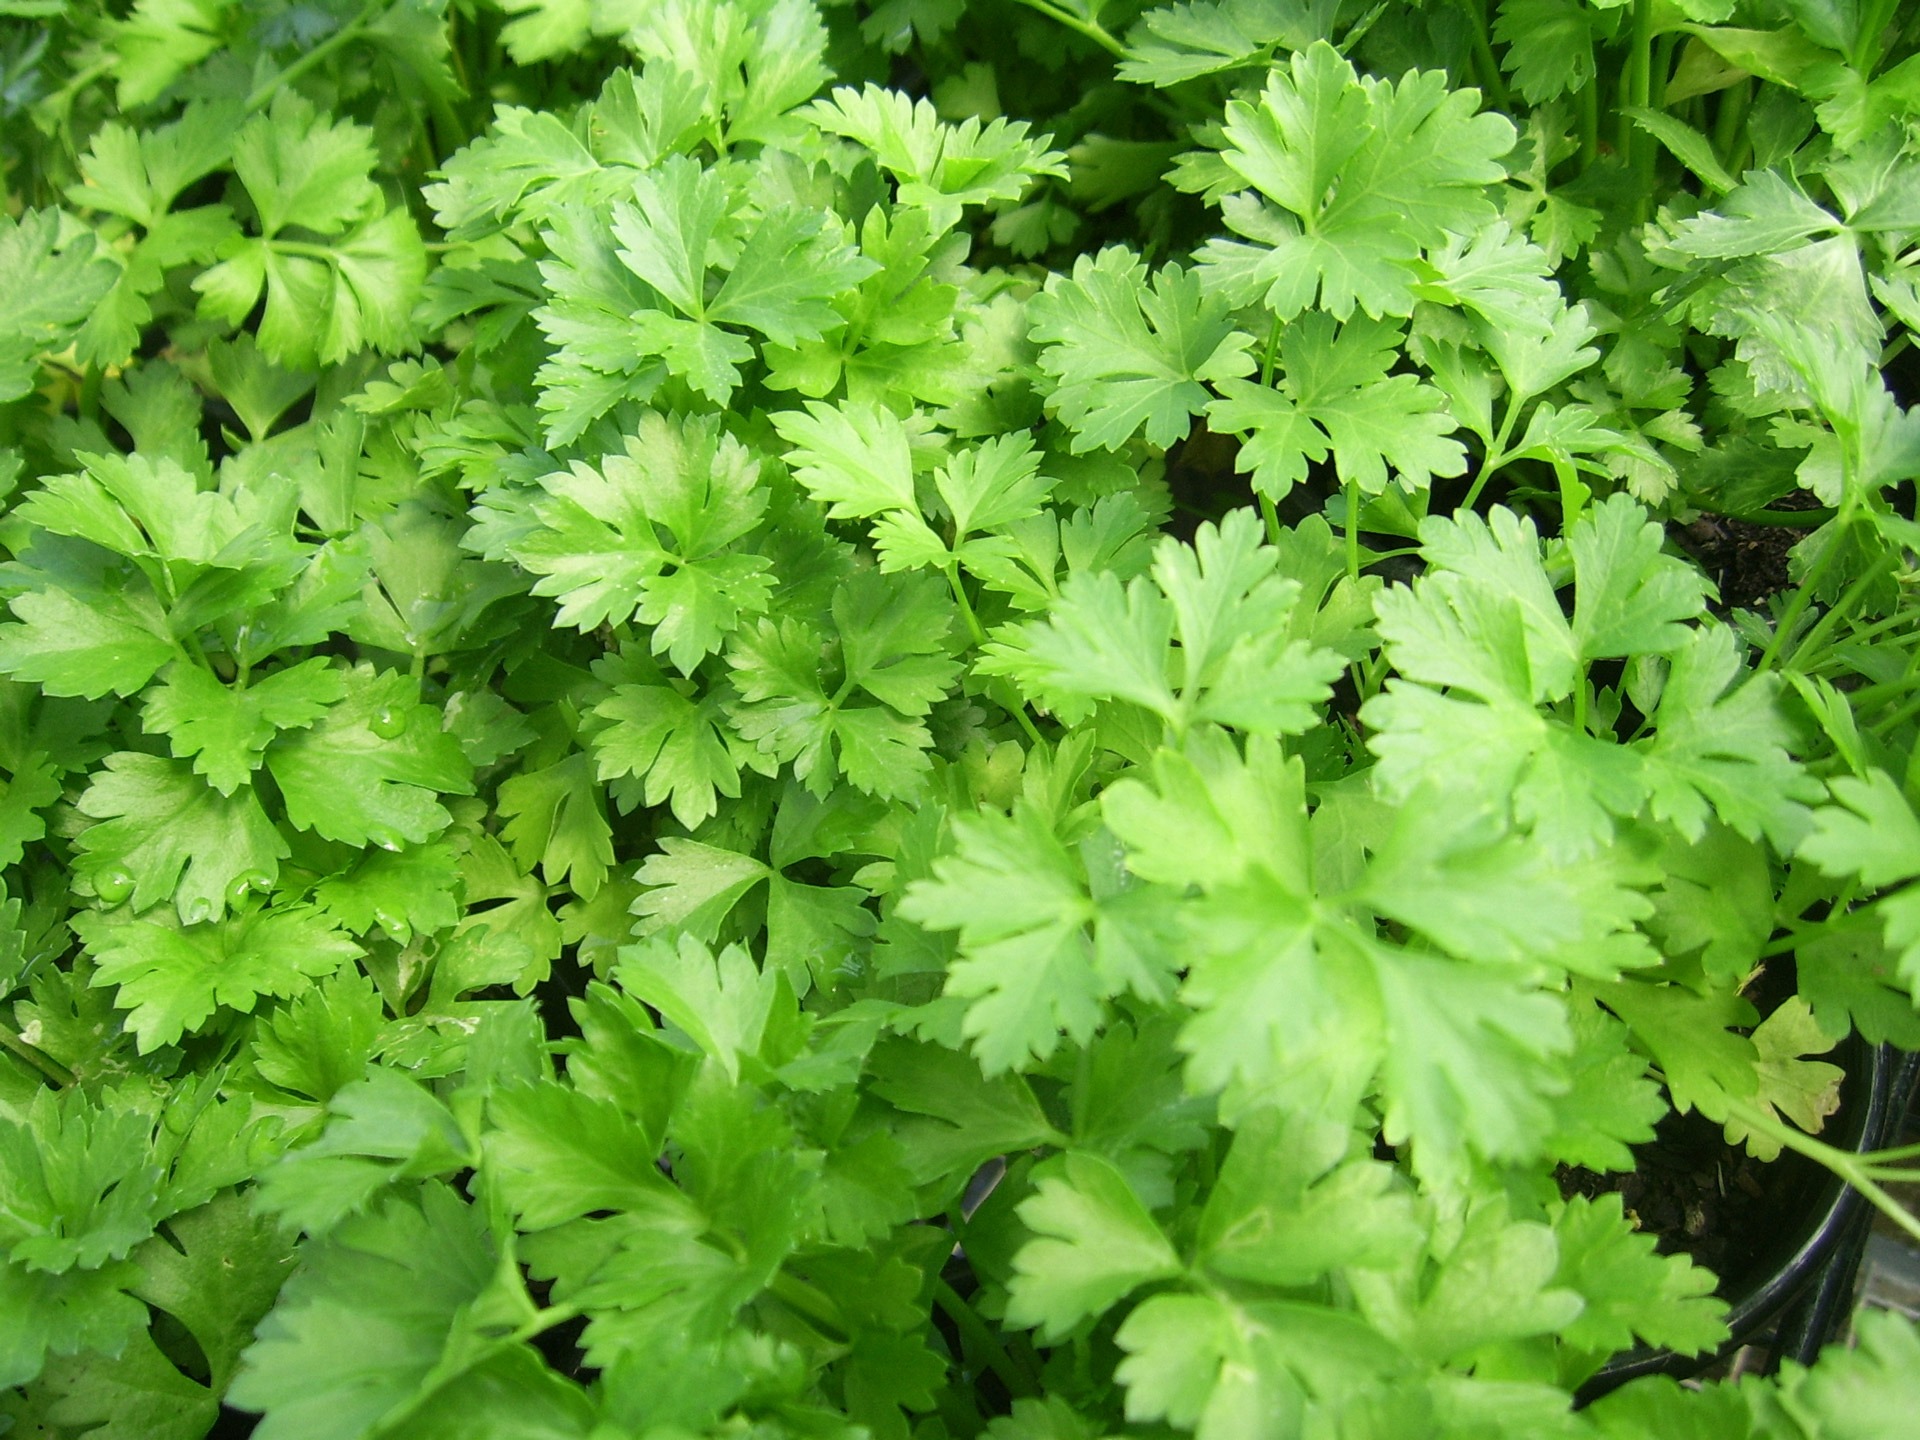
plant, flower, food, green, herb, produce, vegetable, healthy, coriander, herbs, parsley, anthriscus, chervil, flowering plant, cow parsley, annual plant, land plant, apiales, leaf vegetable, parsley family, cicely, japanese mugwort, italian cooking, flat leaf